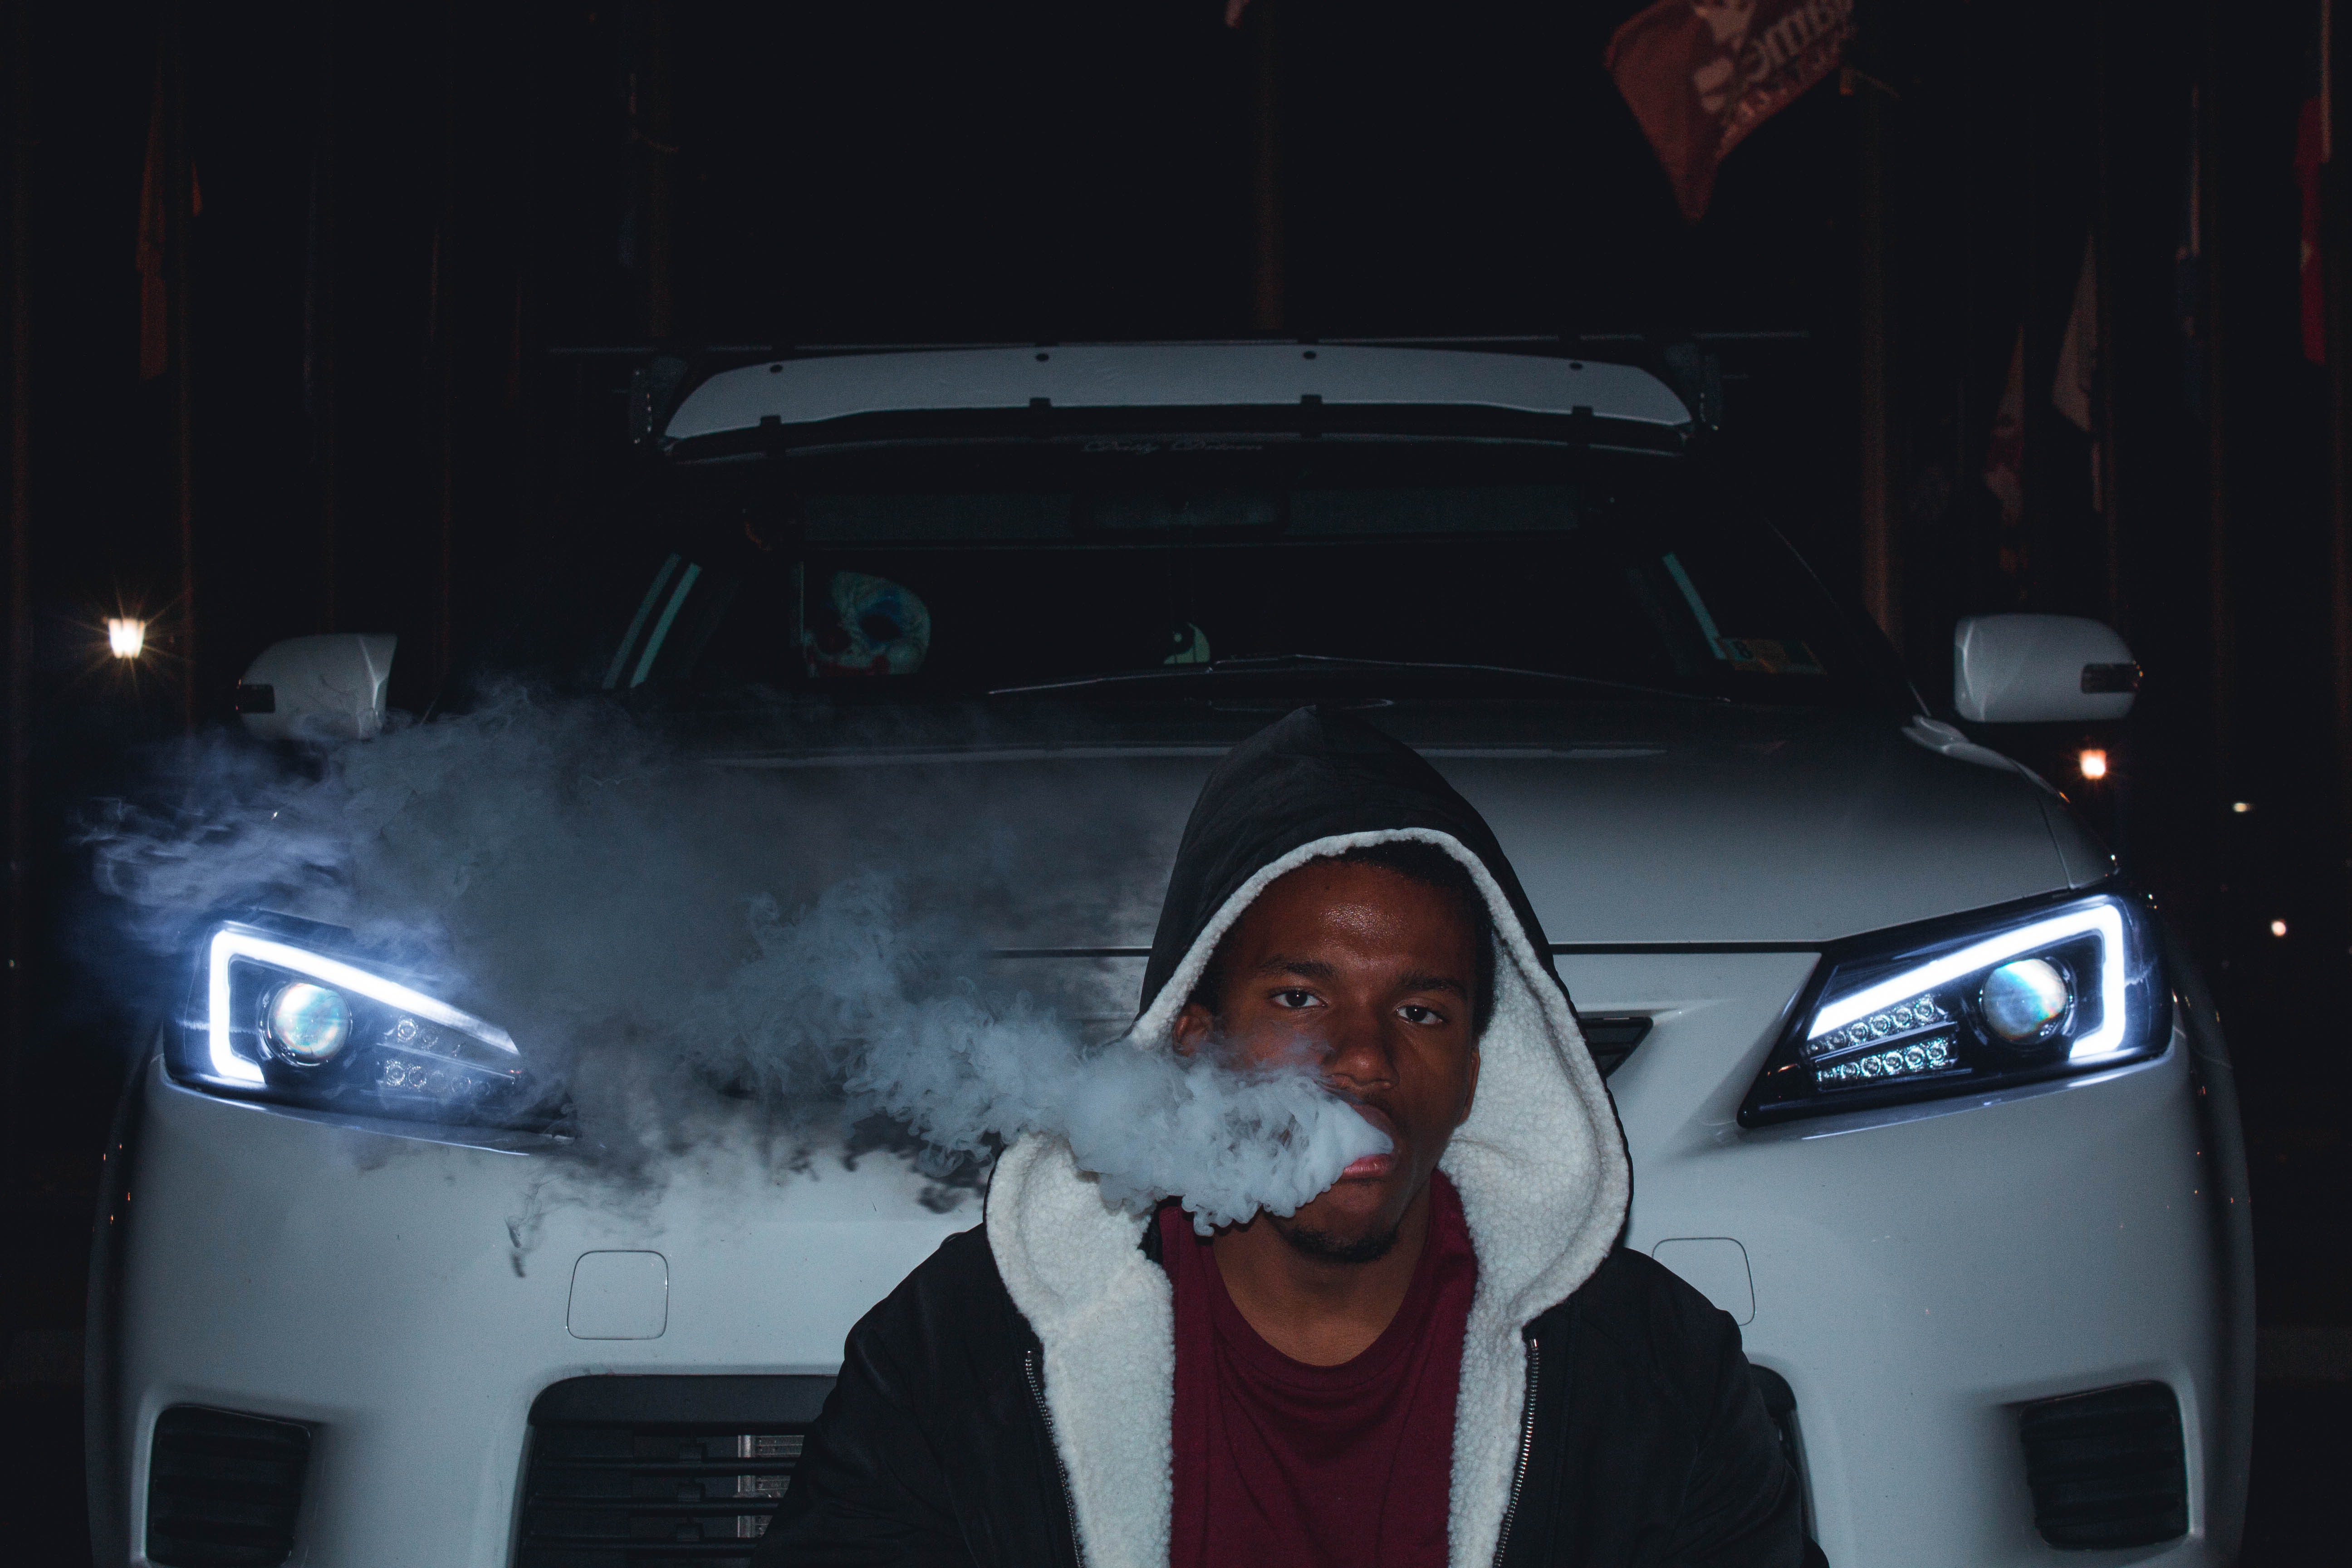
headlamp, vehicle door, automotive exterior, vehicle, automotive lighting, car, auto part, bumper, snow, mid size car, family car, automotive window part, facial hair